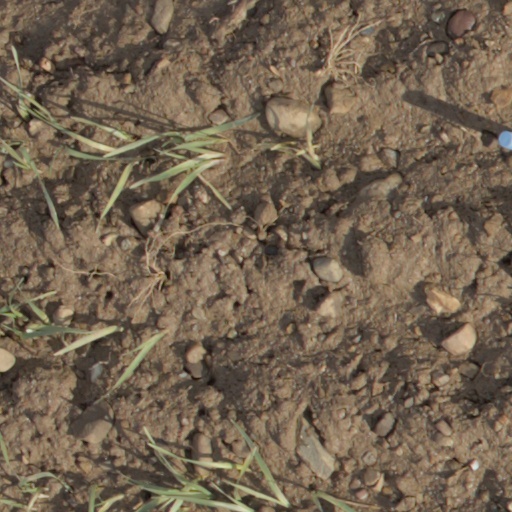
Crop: wheat